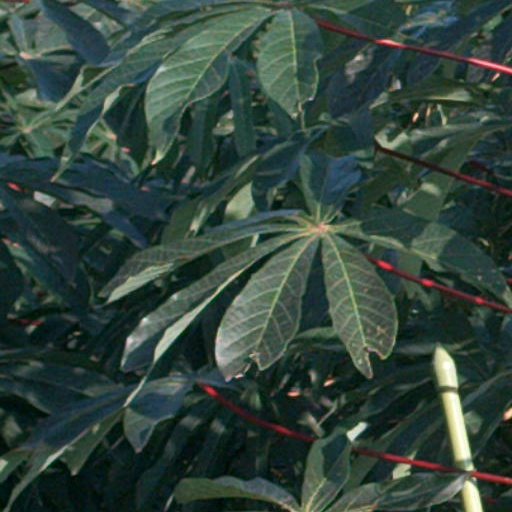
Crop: cassava